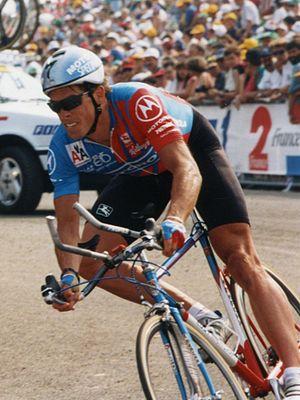
TOUR DE FRANCE 1993